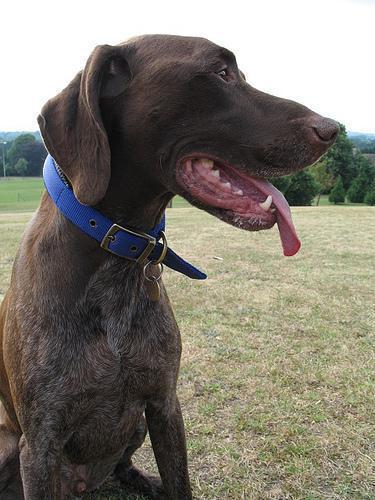
german shorthaired